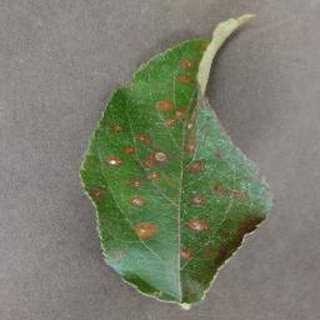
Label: apple_cedar_apple_rust